Isabella Beeton

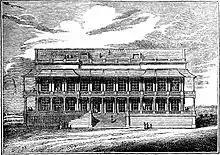
The new race stand at Epsom Racecourse in 1829

Three years after Benjamin's death Elizabeth married Henry Dorling, a widower with four children. Henry was the Clerk of Epsom Racecourse, and had been granted residence within the racecourse grounds. The family, including Elizabeth's mother, moved to Surrey and over the next twenty years Henry and Elizabeth had a further thirteen children. Isabella was instrumental in her siblings' upbringing, and collectively referred to them as a "living cargo of children". The experience gave her much insight and experience in how to manage a family and its household.